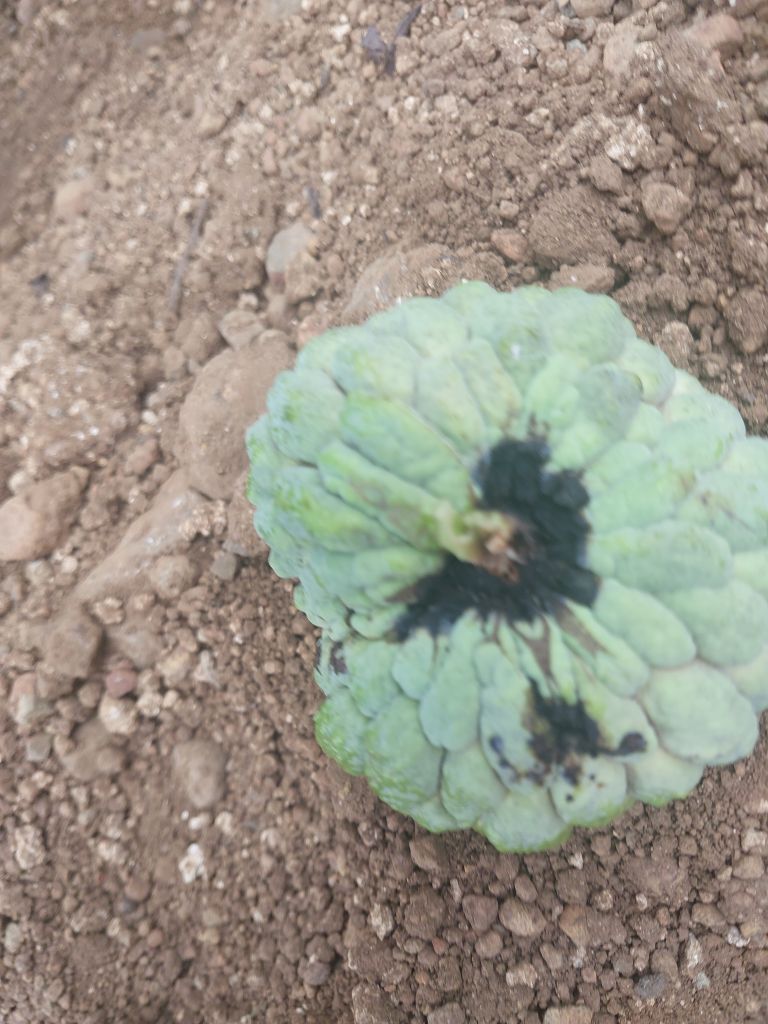
Disease label: Blank Canker